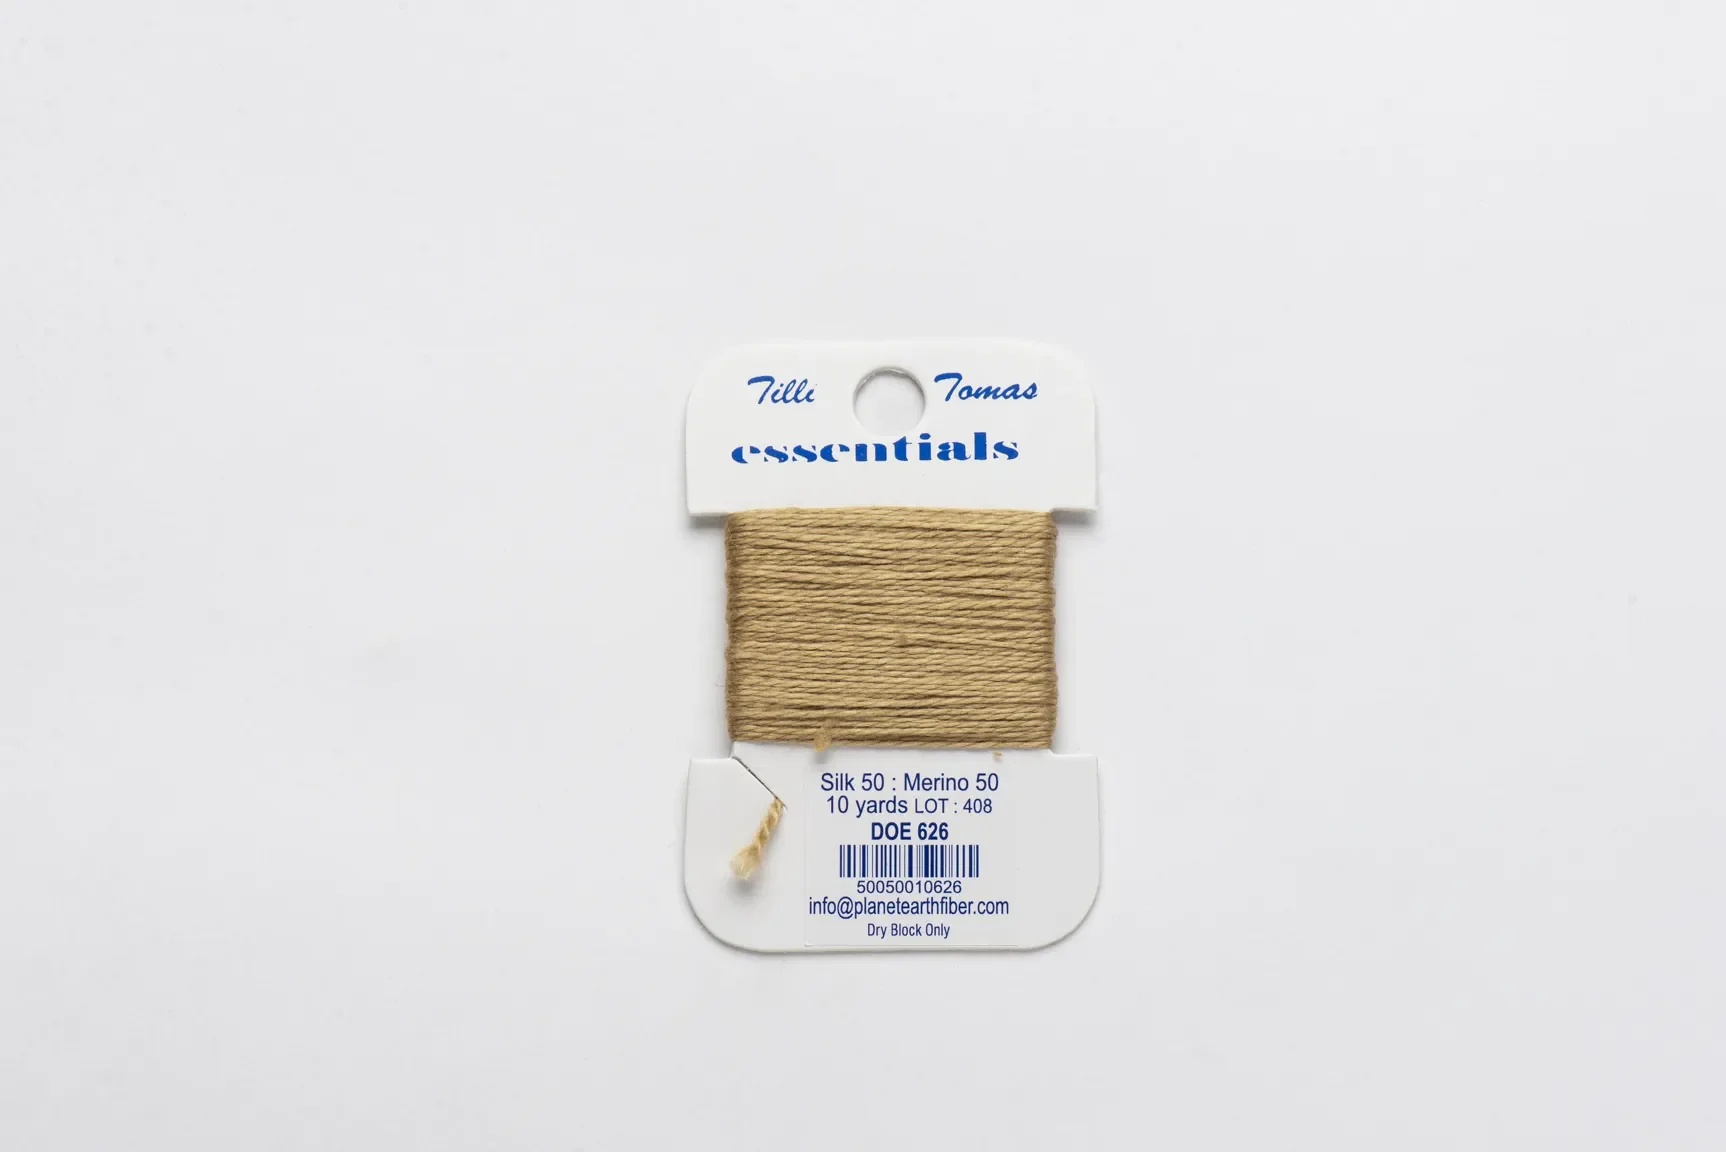
Essentials Cards - 626 Doe
Planet Earth Fiber Premium silk-blend fiber for 18 Mesh Canvas. 50% Silk, 50% Merino Wool single strand. 10 yards
Brand: Tilli Thomas/Planet Earth Fiber
Category: Arts & Entertainment > Hobbies & Creative Arts > Arts & Crafts > Art & Crafting Materials > Crafting Fibers > Unspun Fiber > Sliver Fiber